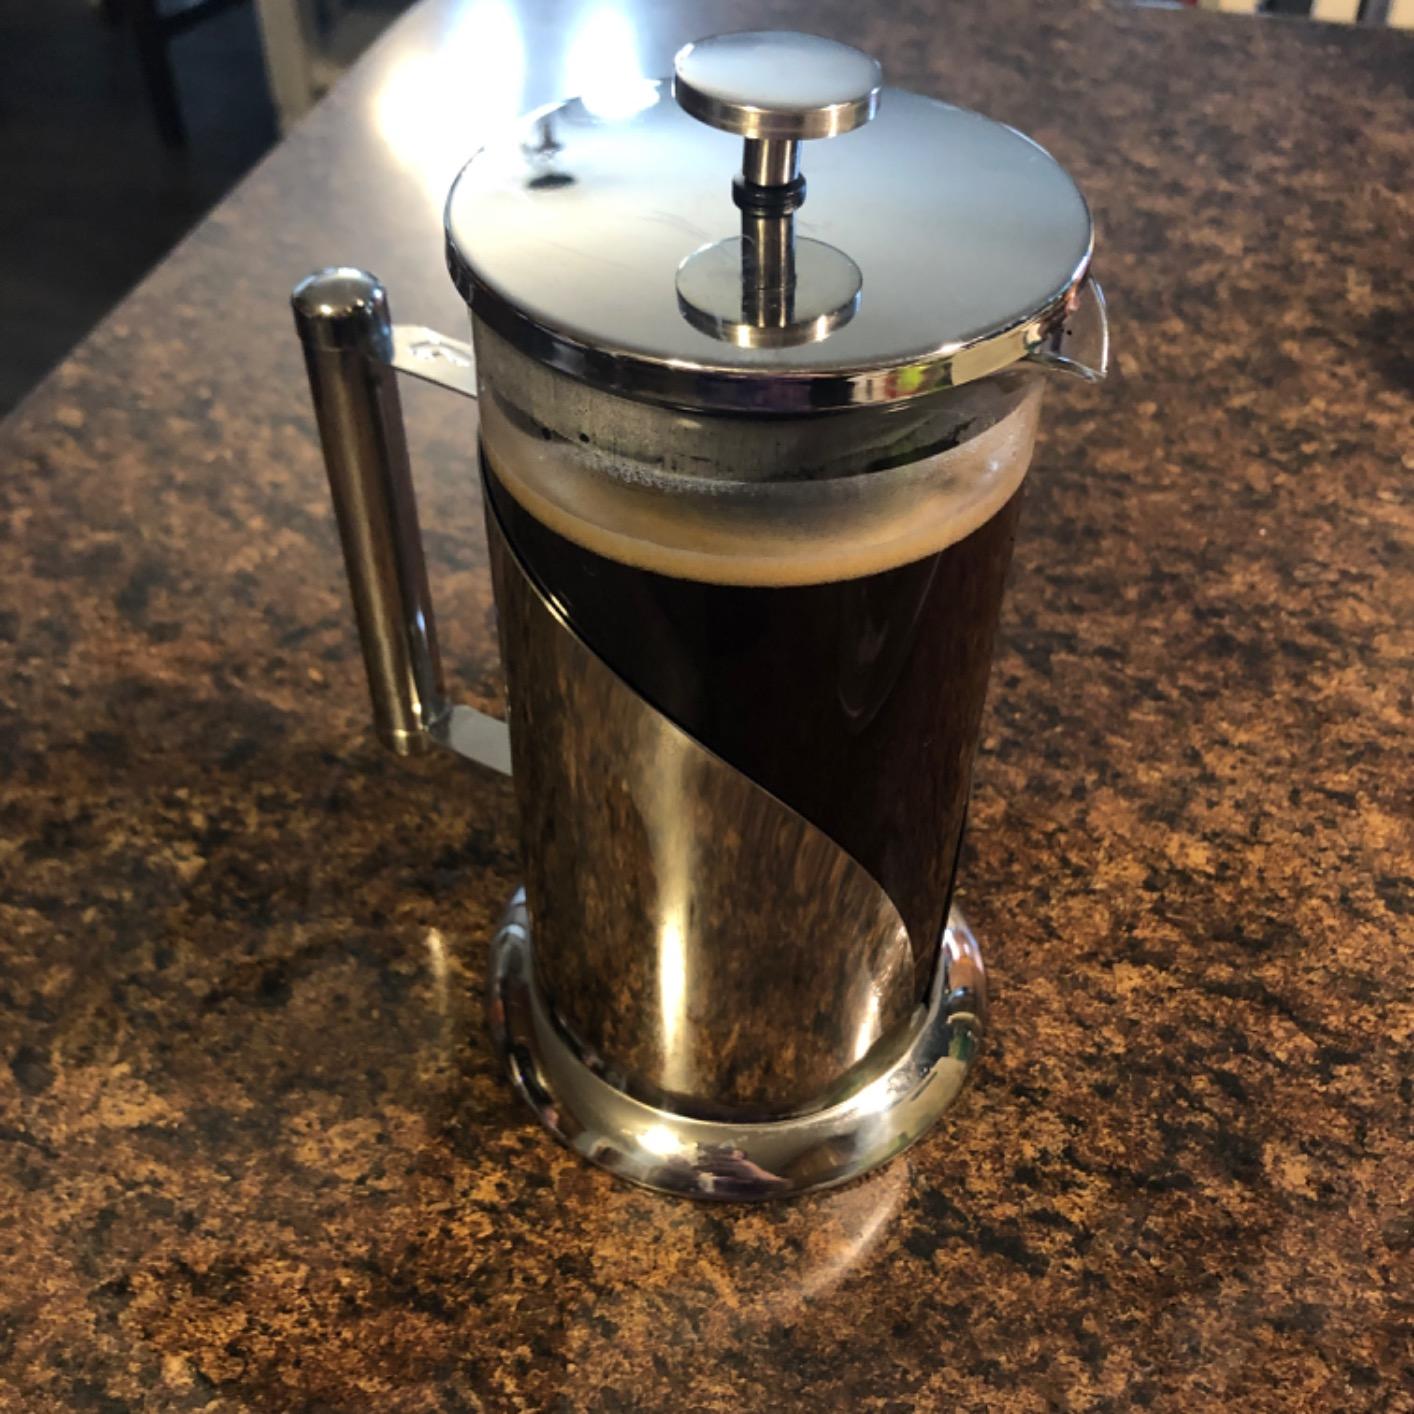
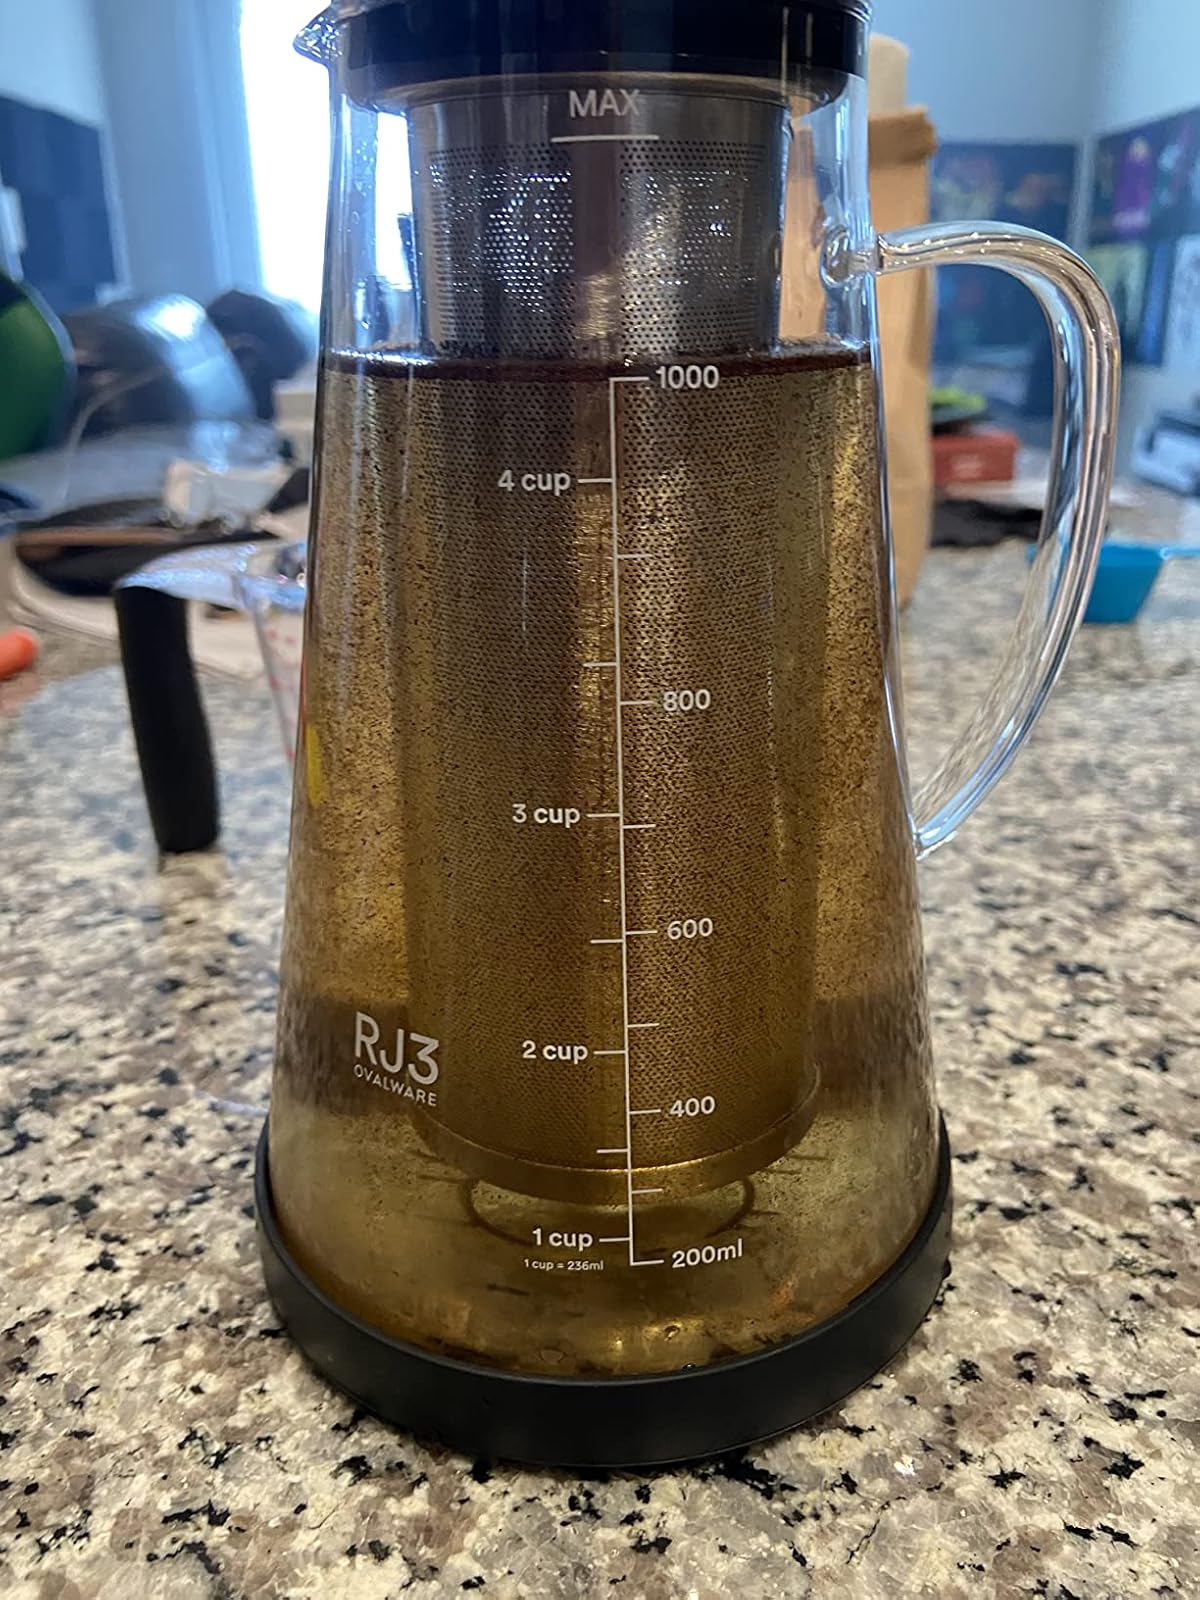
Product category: items_tea
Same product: no